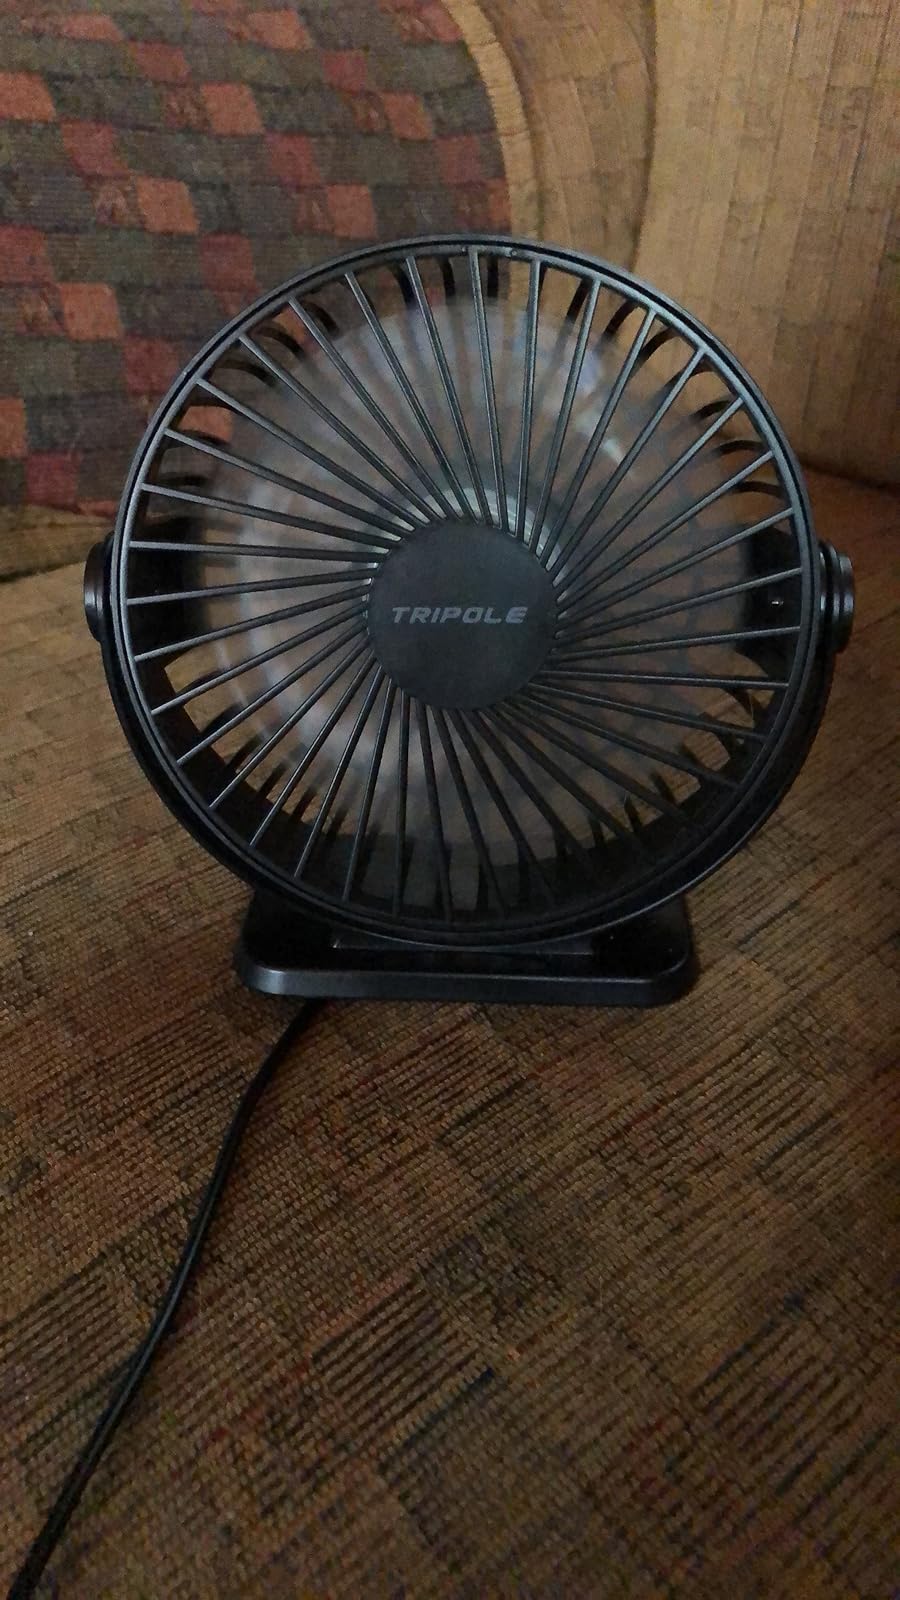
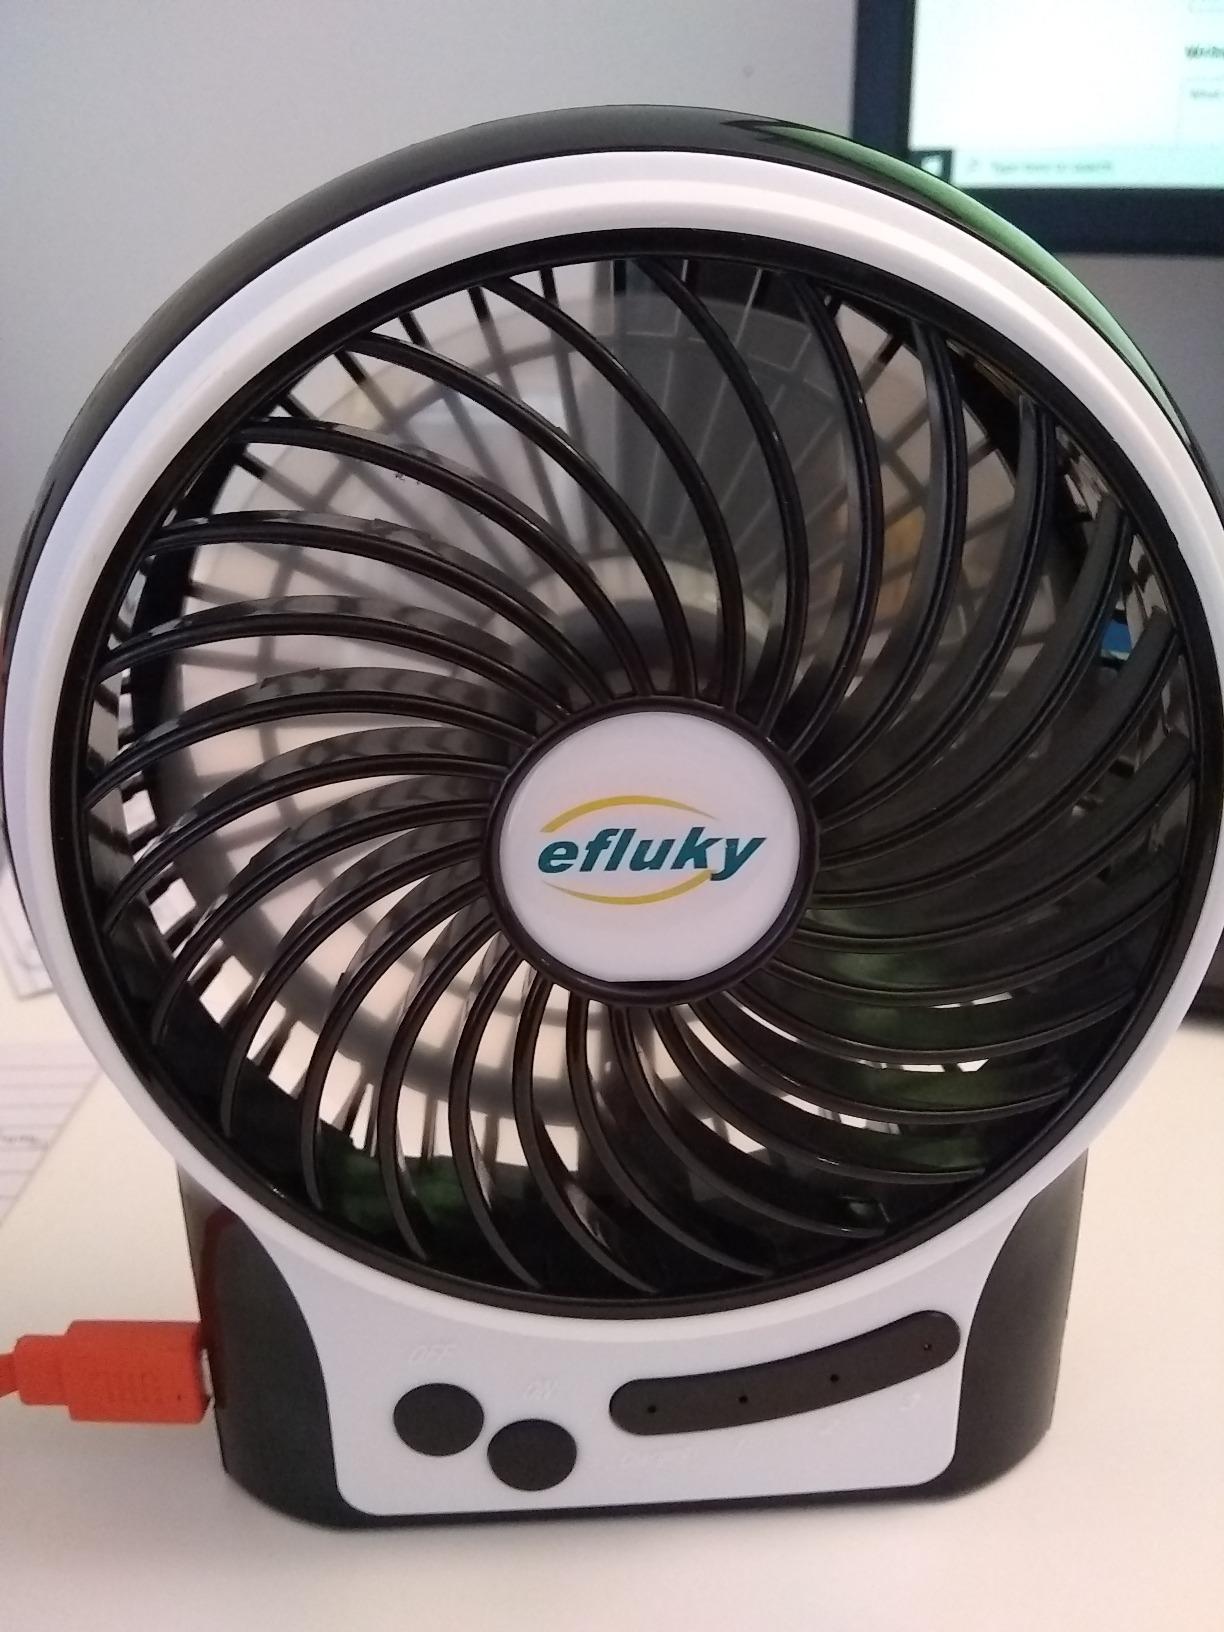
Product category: fan
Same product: no